Answer in natural language. Considering the relative positions, where is pedestal sink with a wide basin with respect to gray square side table? Choose between the following options: left or right
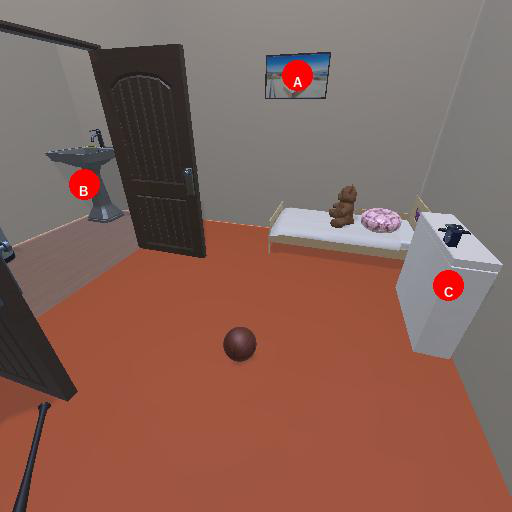
<answer>left</answer>